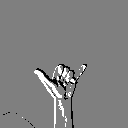
ASL letter: y